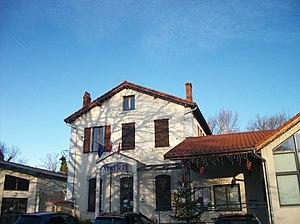
La mairie
Izaourt est une commune française située dans le département des Hautes-Pyrénées, en région Occitanie.